Epibiont

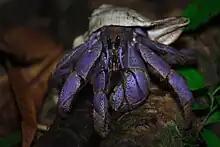
"Pagurus bernhardus" foraging at night.

"P. bernhardus", or hermit crabs, acts as basibionts to many species of varying protozoa, hydrozoa, entoprocts, cirripeds, and polychaetes. The different types of epibionts are found on either the crab, the shell, or both the crab and the shell. In a study done over the course of two years, densities and diversity of epibionts were measured and considered. Multiple studies have found that "P. bernardus" in shells colonized with epibionts were likely to survive longer in laboratory settings when attacked by predators.